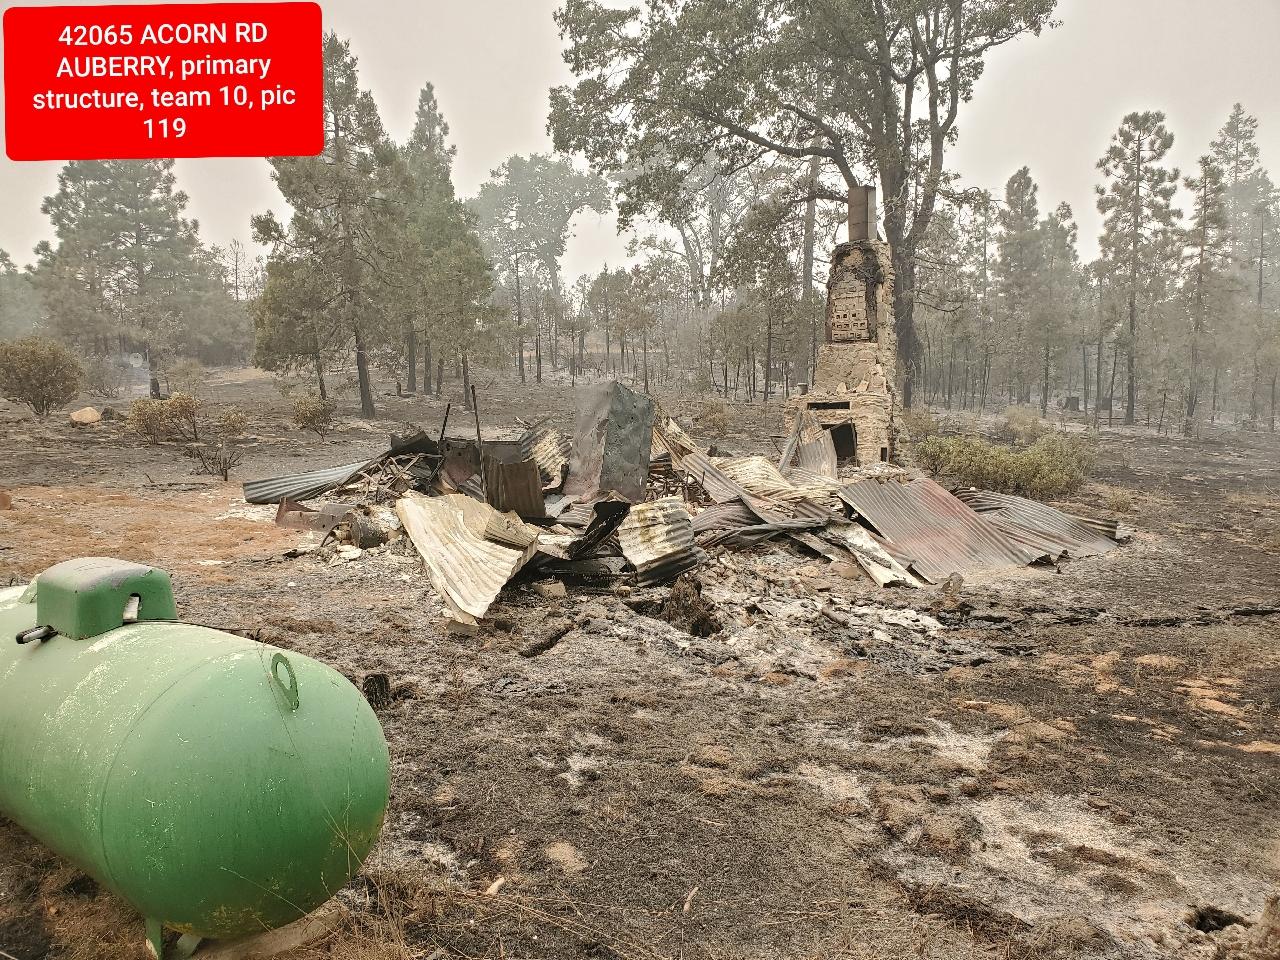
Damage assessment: destroyed